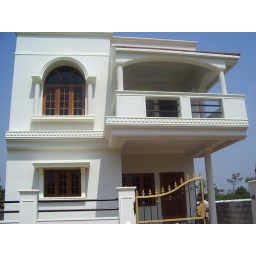
front view of the east facing house. the designer winow in first floor is in the children's bed room.